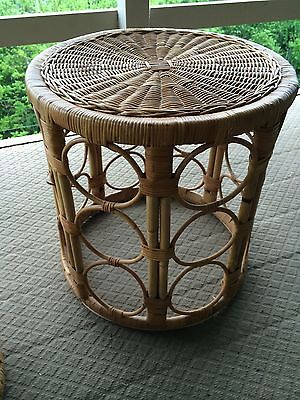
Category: table